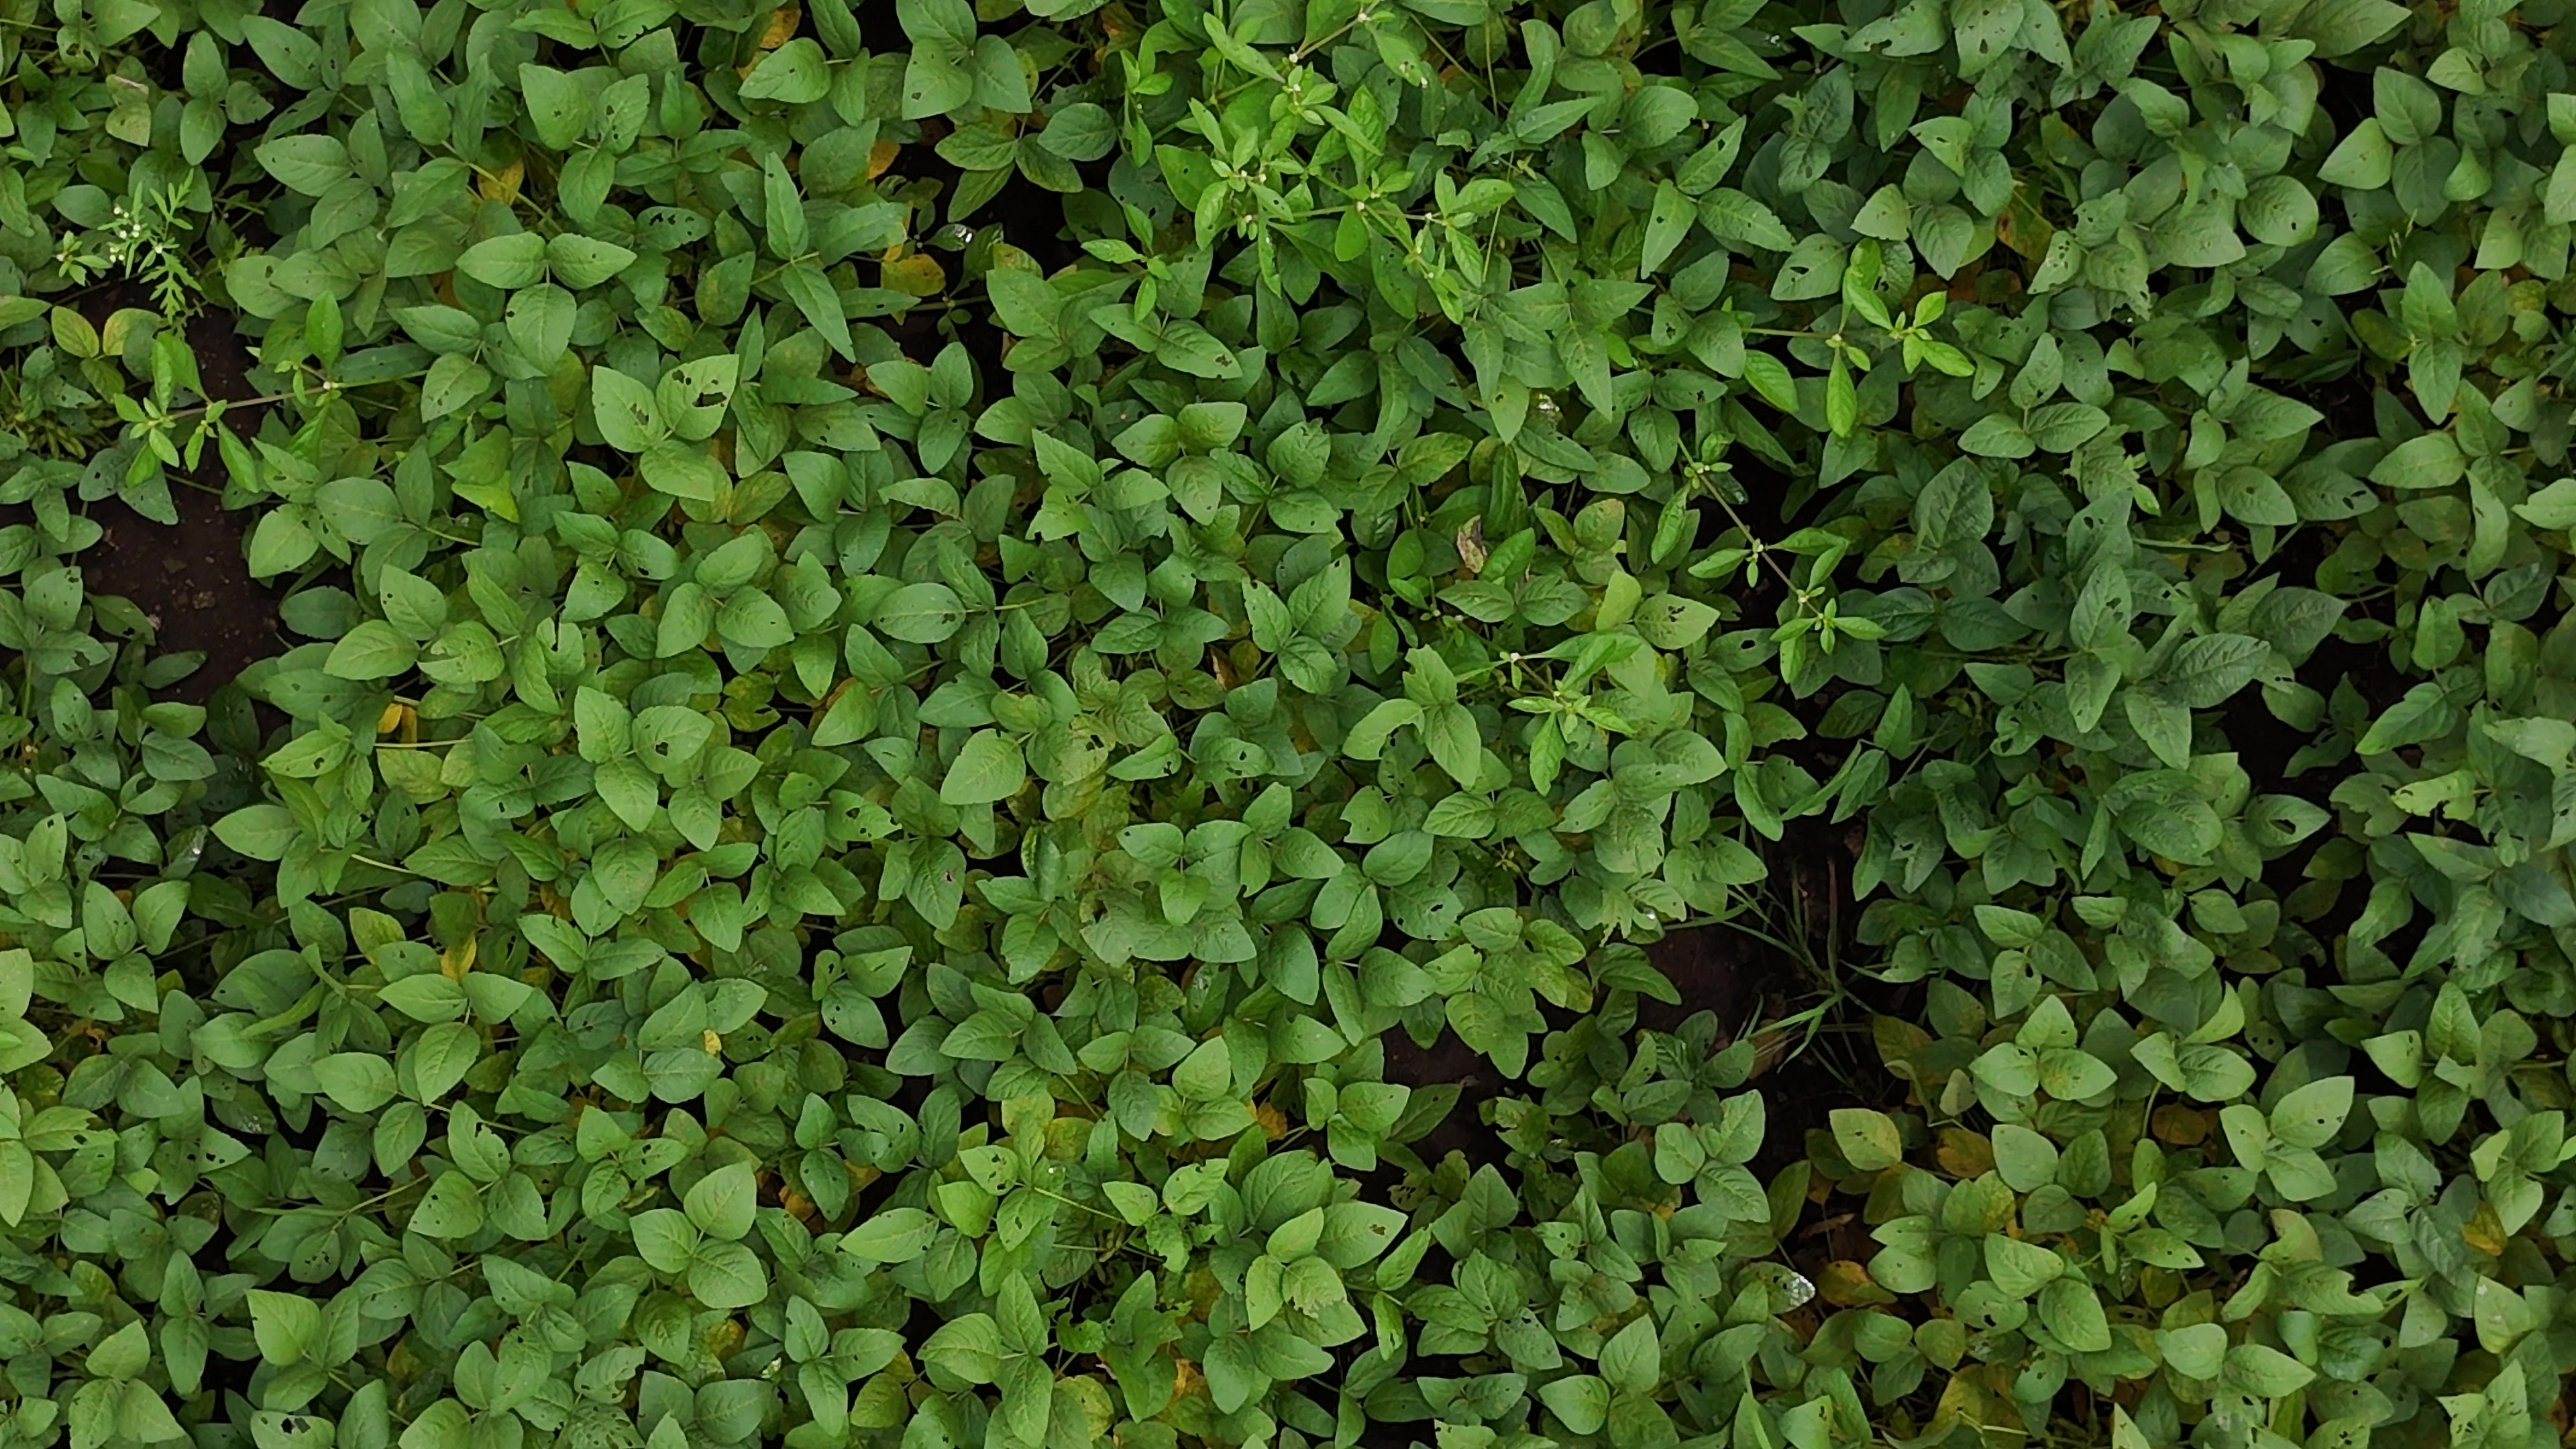
Label: Mosaic